Kevin Sorbo

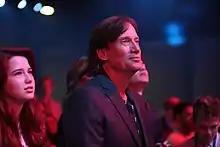
Sorbo in 2020 at an event hosted by Turning Point USA

In 2014, during an interview with Jerry Newcombe on the radio show "Vocal Point", Sorbo defended Mel Gibson against allegations that his 2004 film "The Passion of the Christ" was anti-Semitic with the words: "News bulletin: you did kill Jesus!" Sorbo later stated he could have rephrased his statements, but defended his stance.